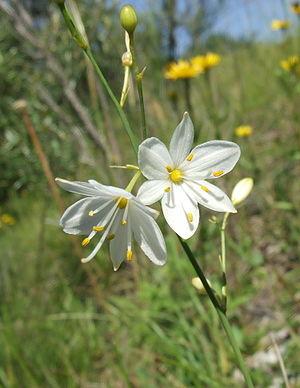
La Phalangère ramifiée, également appelée Anthéricum ramifié ou Phalangium ramifié, est une plante herbacée du genre Anthericum et de la famille des Liliacées dans la classification classique et de la famille des Asparagacées dans la classification phylogénétique.